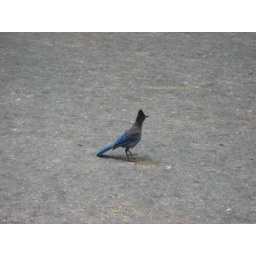
blue bird that sent sh!t from tree above :-P